Orgelkids

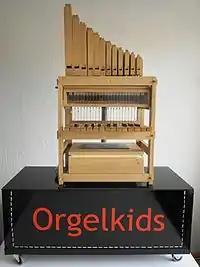
The Do-organ of Orgelkids

Orgelkids (Dutch, "organkids") is an educational project meant to familiarize and educate children with the pipe organ musical instrument. The project was initiated in the Netherlands in 2009 by Lydia Vroegindeweij and is directed towards cultural legacy and music education. Initially the project consisted of a website with educational tips and lesson suggestions to organize, among other projects, an excursion to a large pipe organ. Since 2013, Orgelkids has at its disposal a specially developed educational organ assembly kit. A complete, craftsman-built organ, in unassembled component parts, is contained in a lesson box. The instrument can be assembled and subsequently played. This so-called Do-organ is acquired or rented out by Orgelkids to schools, churches, organists, organ builders, organ teachers, or organ enthusiasts who want to organize educational activities for children and/or adults.